Nation of Islam

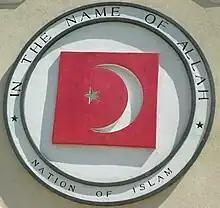
The logo of the Nation on its property in Indianapolis, Indiana

In the late 1950s, Elijah Muhammad published a prayer manual outlining how his followers should pray five times a day. This involved an ablution beforehand, typically involving washing the hands, face, and ears, symbolically associating physical cleanliness with the purification of the body more broadly. Women are expected to cover their heads while praying. Elijah Muhammad stipulated that these prayers should be in English, although commented that in future he would explain how to do so in Arabic. In later articles, he explained that his followers should face towards Mecca as they pray, symbolising their journey toward the restoration of black greatness.